2/2nd Pioneer Battalion (Australia)

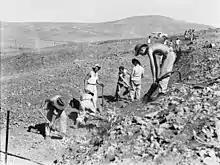
Pioneers from the 2/2nd digging-in, Syria, November 1941.

Following the completion of the fighting in Syria, the 2/2nd Pioneers undertook training and garrison duties moving between several locations including Damour, Tripoli, Fort Legout, and then Qatana. In 1942, following Japan's entry into the war, the 2/2nd was ordered to return to Australia, embarking upon the troopship "Orcades". En route, they were diverted, however, along with other elements of the 7th Division to defend Java against the Japanese, landing there in late February 1942 and joining "Blackforce" under the command of Brigadier Arthur Blackburn. There, during the Netherlands East Indies campaign, the 2/2nd Pioneers took part in a brief, but bitter engagement before being ordered to surrender; a large number of the 2/2nd's personnel were captured – over 800 men – of whom 258 later died in captivity. Dispatched across south-east Asia, the men were used as forced labour on the Burma–Thailand railway, and in camps on Java and Borneo.